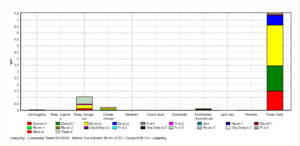
Exemple de résultat d'une analyse de cycle de vie du diesel à l'étape de la pondération. Cette analyse prend en compte toutes les étapes, de l'extraction à la consommation en tant que carburant. La caractérisation a été faite avec l'indicateur Eco-Indicator 99 Hierarchist selon les dix catégories proposées par Eco-Indicator. Les étapes dominantes en termes d'impact sont l'extraction du pétrole (Dom-on-1
L'analyse du cycle de vie est une méthode d'évaluation normalisée permettant de réaliser un bilan environnemental multicritère et multi-étape d'un système sur l'ensemble de son cycle de vie.